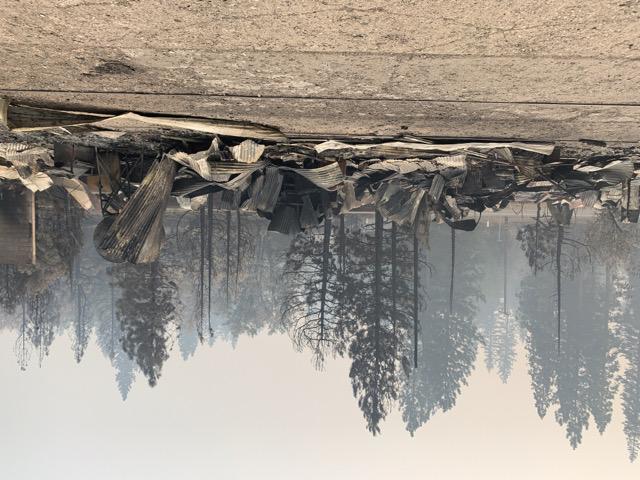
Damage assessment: destroyed